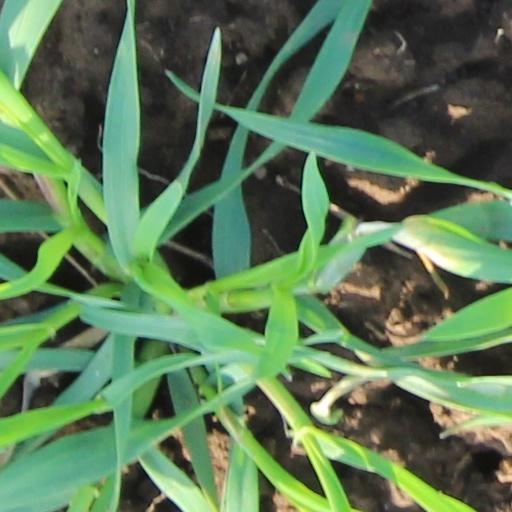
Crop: wheat